Bolívar (state)

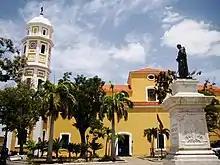
St. Thomas Cathedral in Ciudad Bolivar opened in 1841

When Gran Colombia was dissolved, the territory changed to the Province of Guayana until 1854 when it became the Province of Orinoco (whose capital was Ciudad Bolívar).